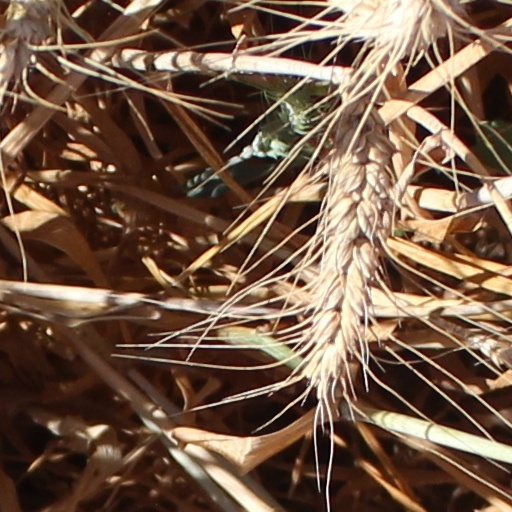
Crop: wheat